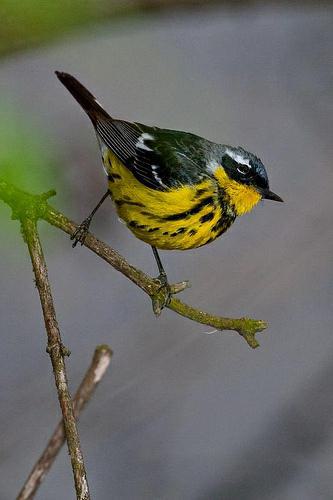
A photo of a magnolia warbler